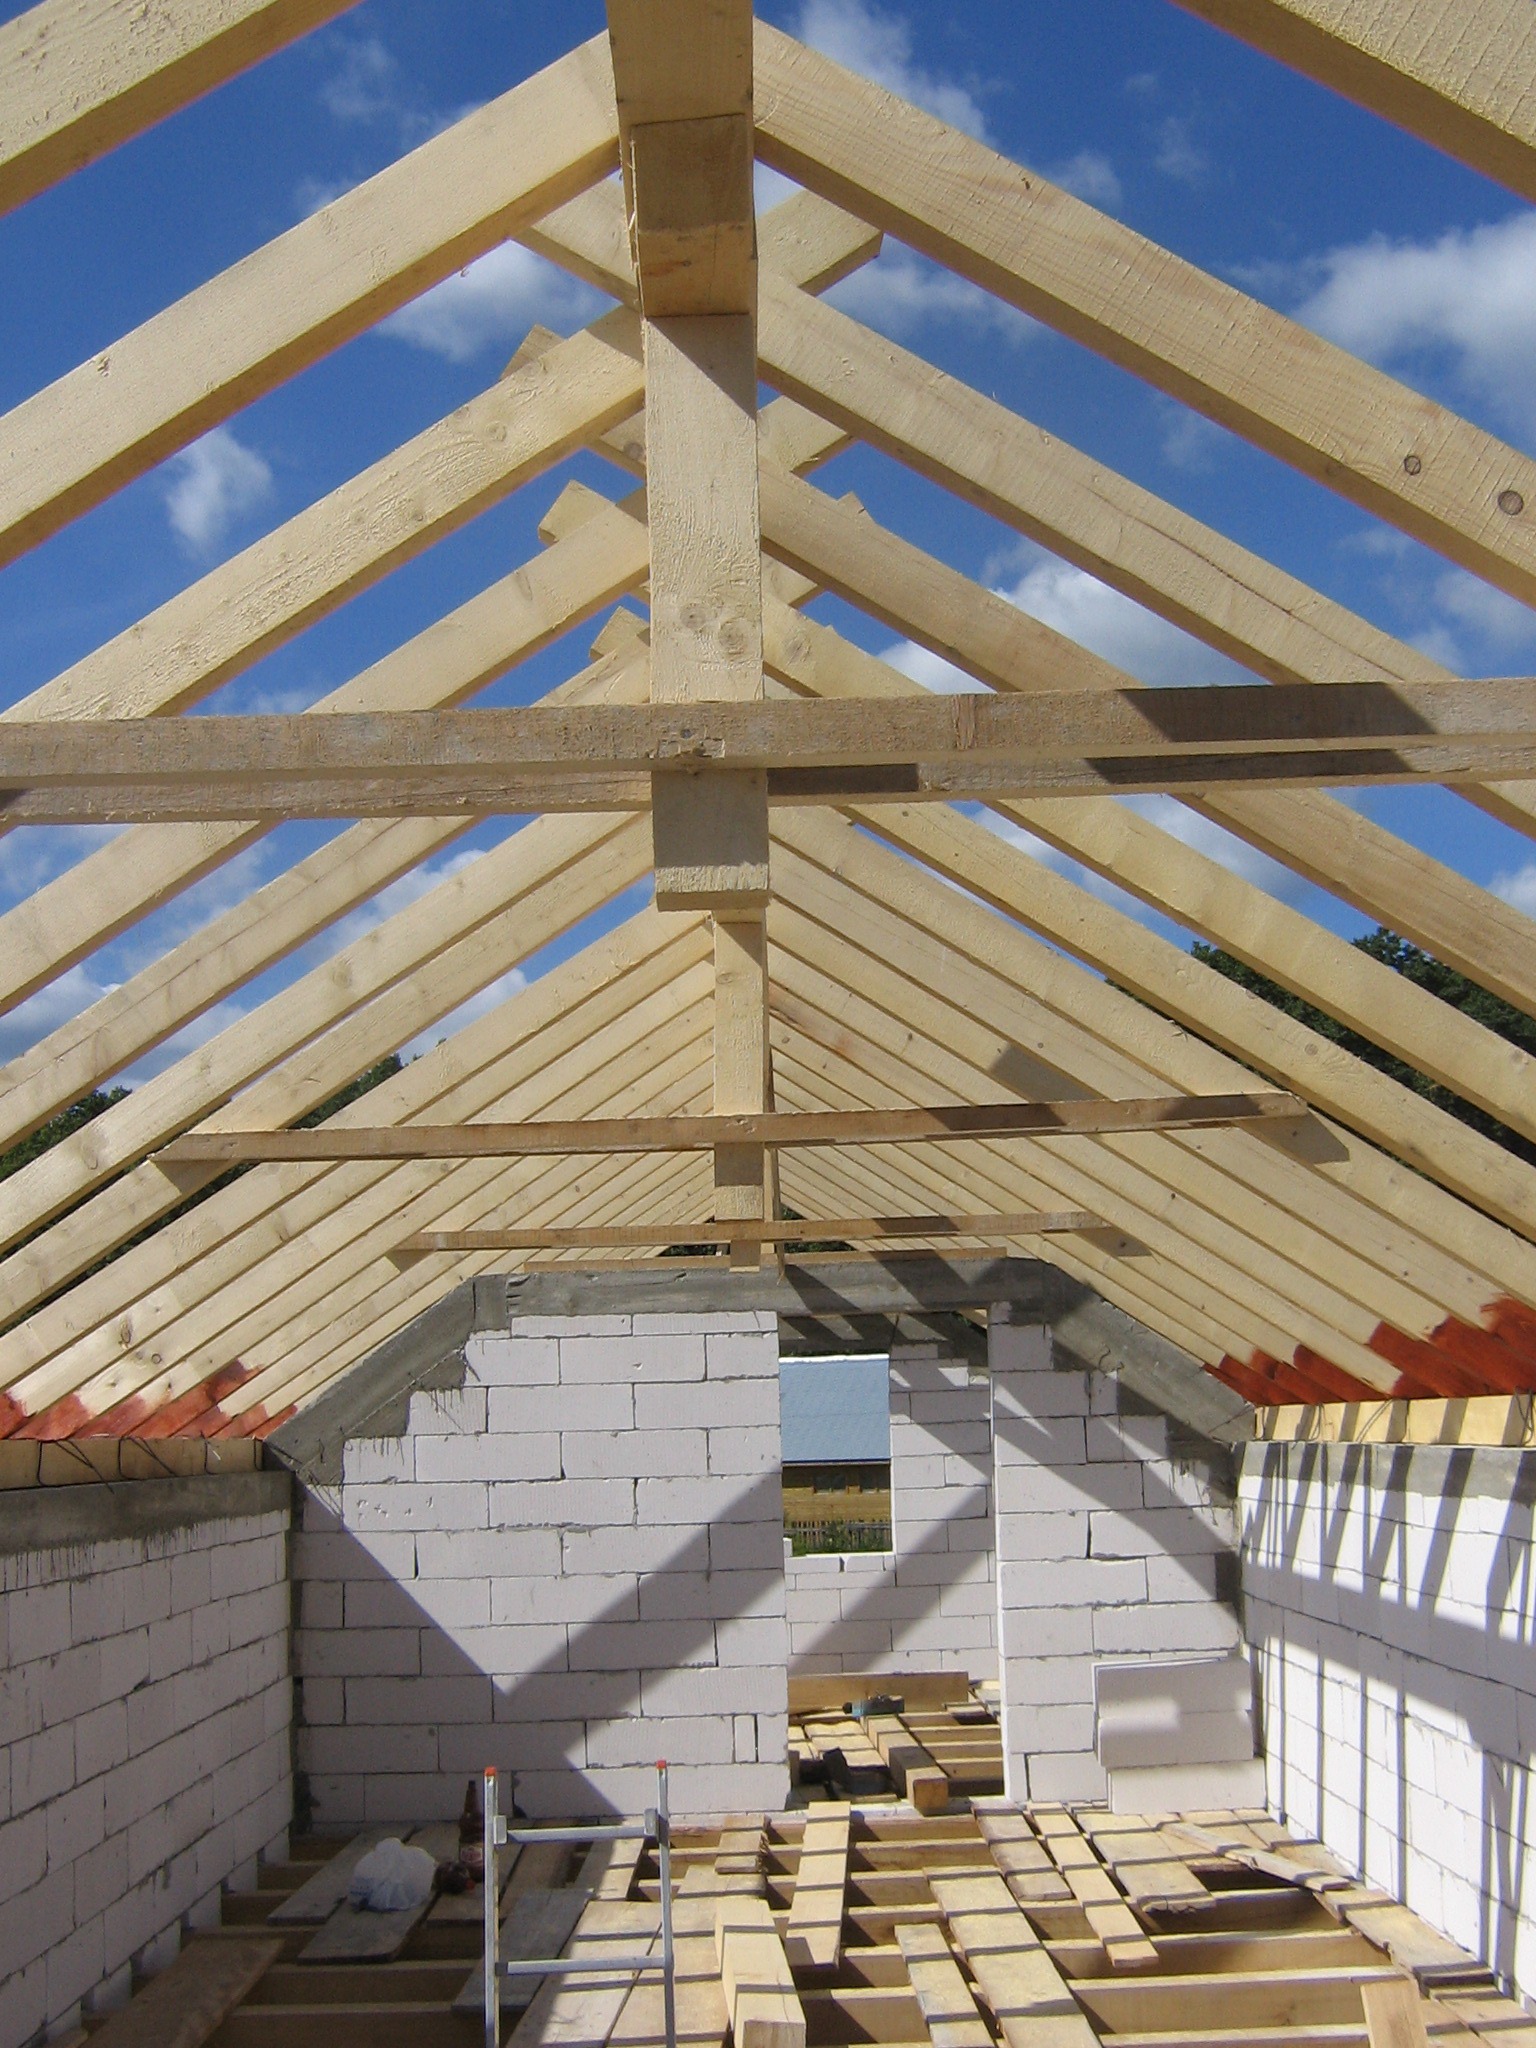
architecture, wood, roof, beam, ceiling, lumber, material, hell, siding, daylighting, by looking, outdoor structure